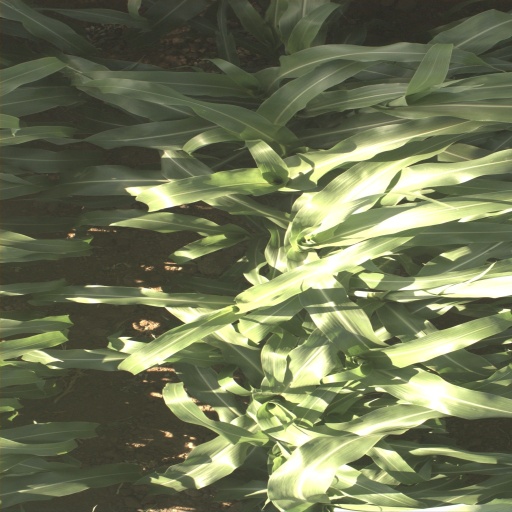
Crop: sorghum